Bakal, Russia

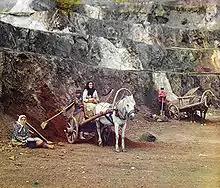
Work at the Bakal mines. Photo by Sergey Prokudin-Gorsky, 1910

It was founded in 1757 as a settlement of serfs resettled to man new Bakal iron ore mines owned by the association of Ivan and Yakov Tverdyshev and Ivan Myasnikov.